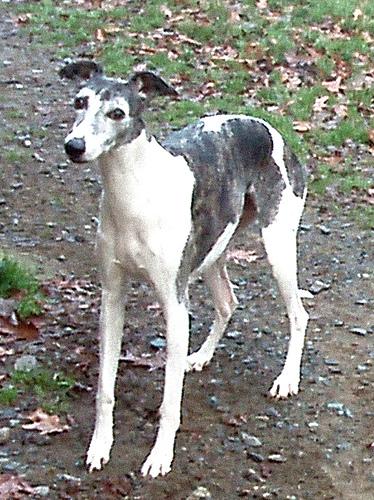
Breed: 234-n000065-whippet